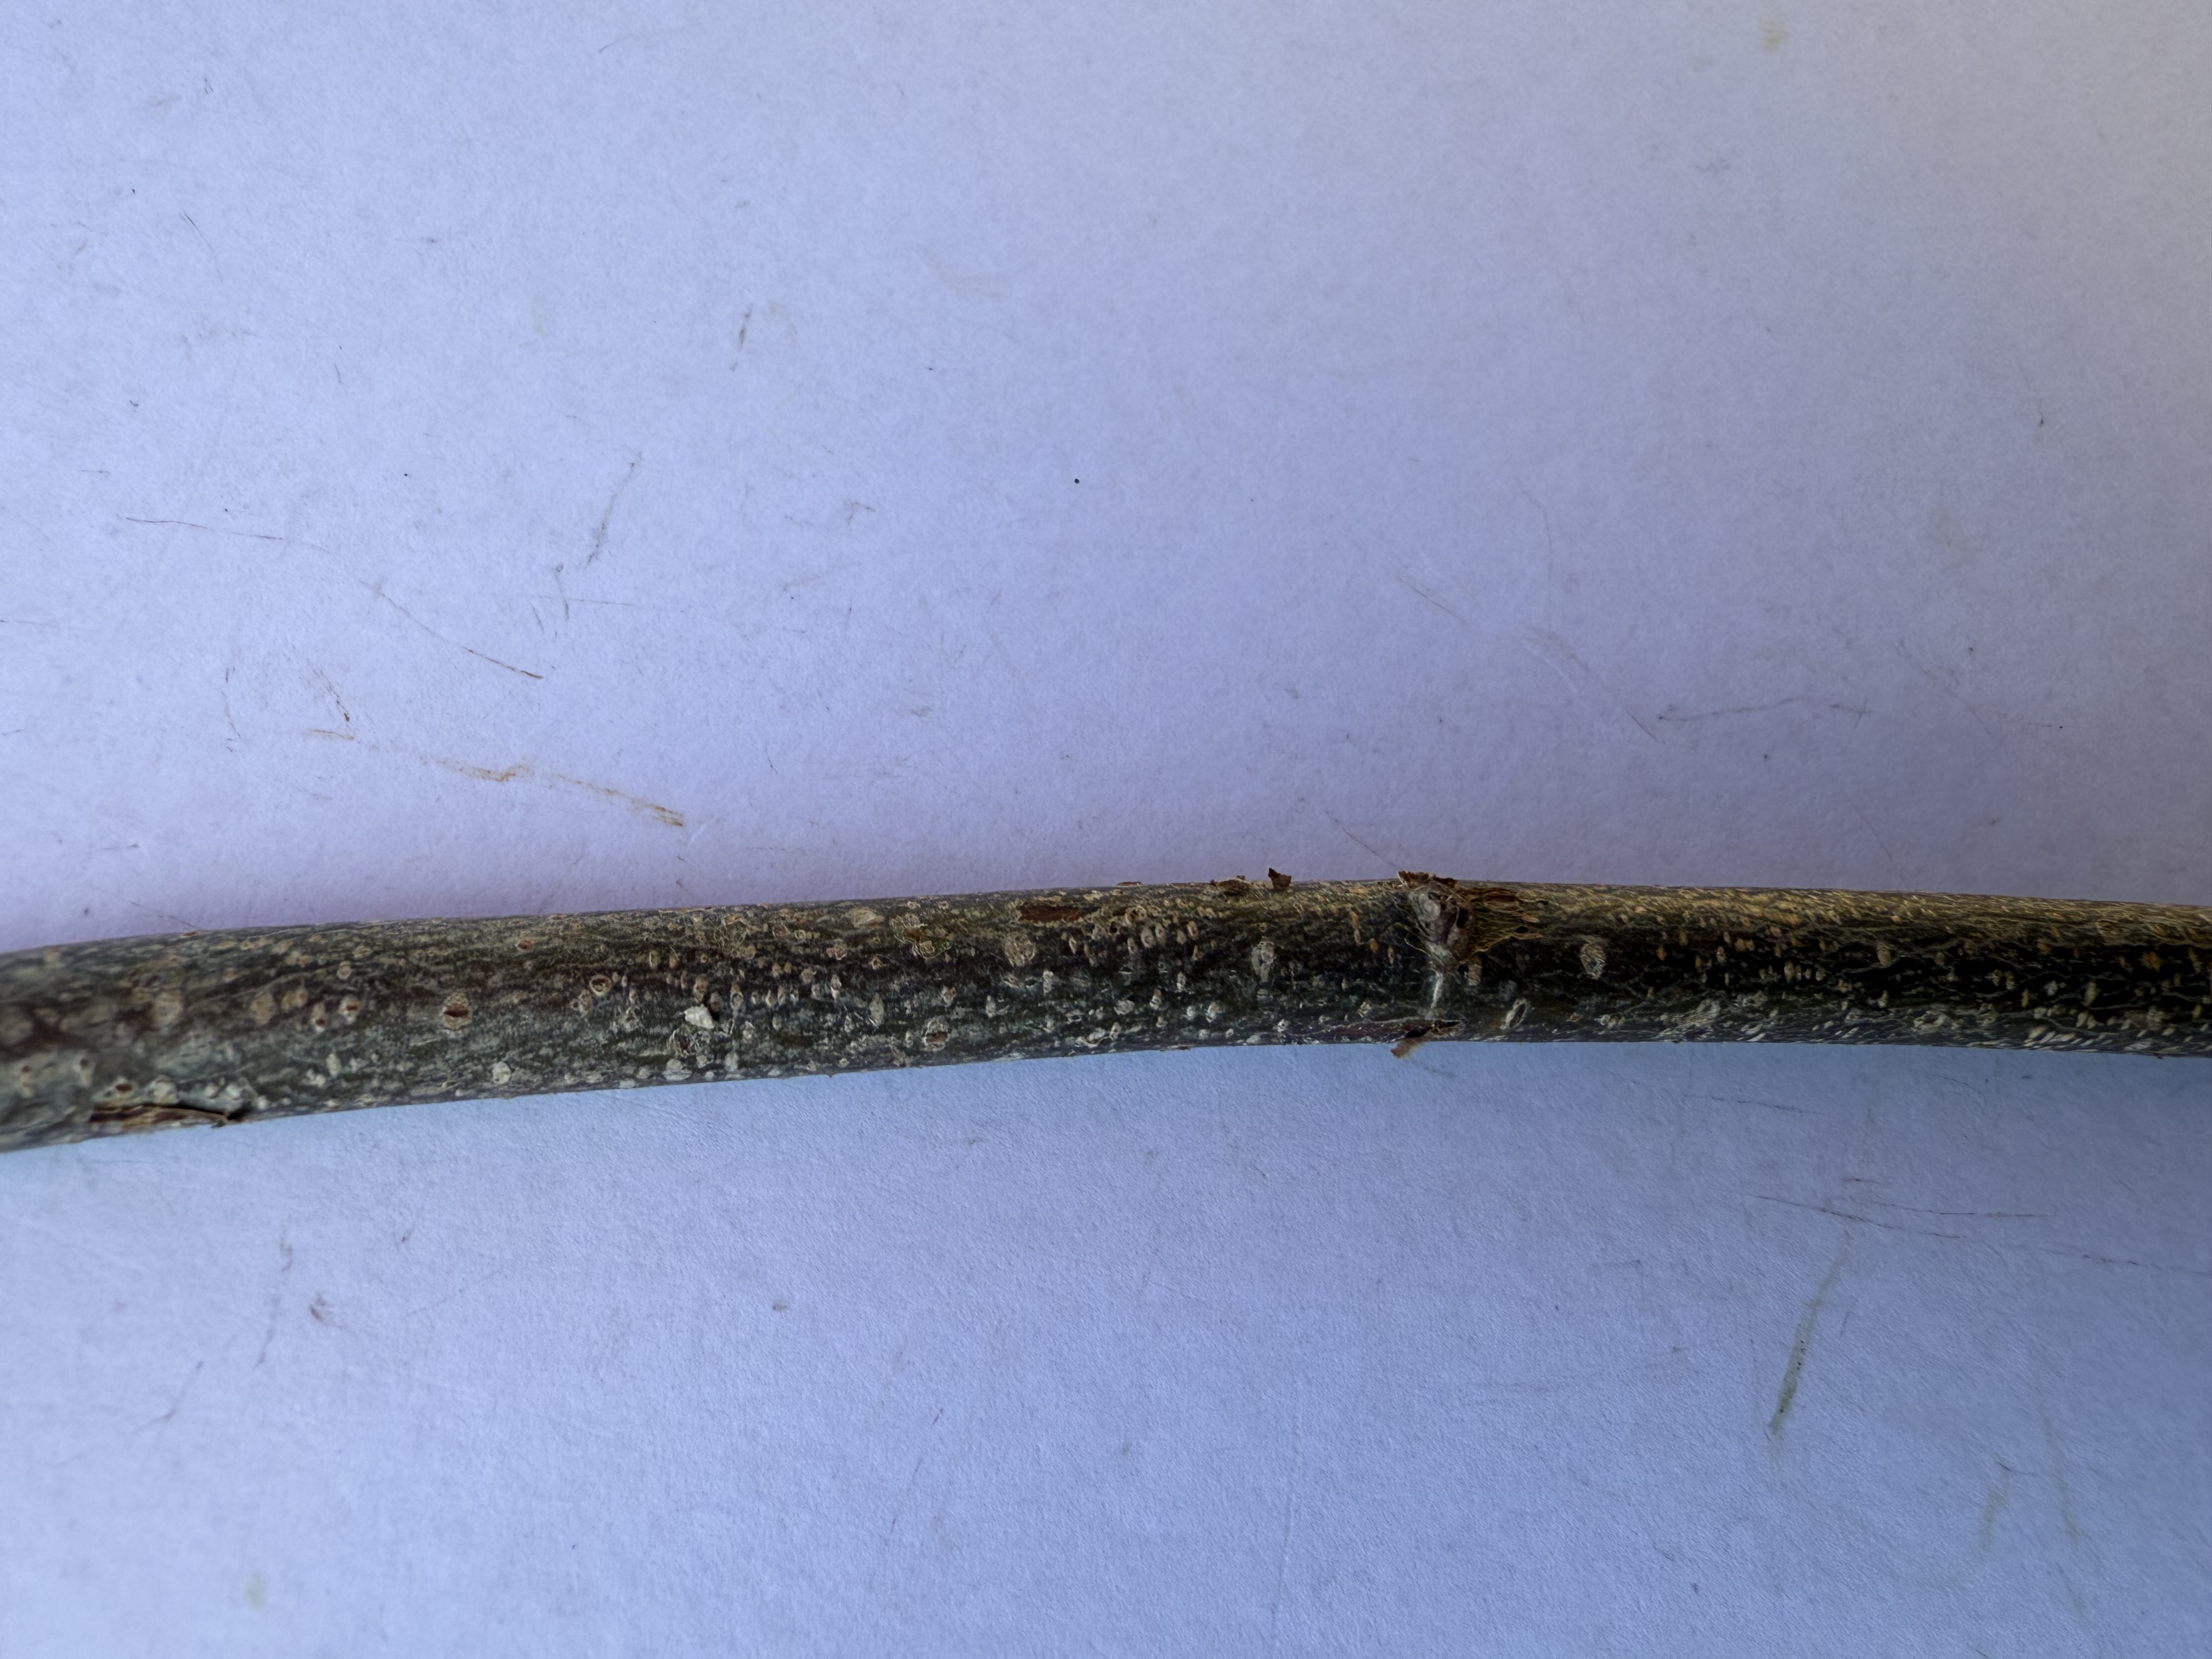
Variety: Hazelnut